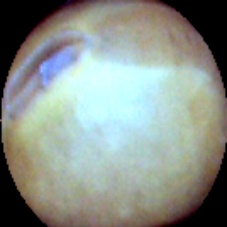
Label: Intact